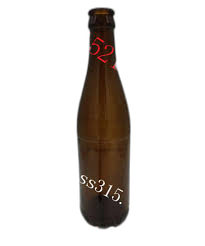
Waste category: glass